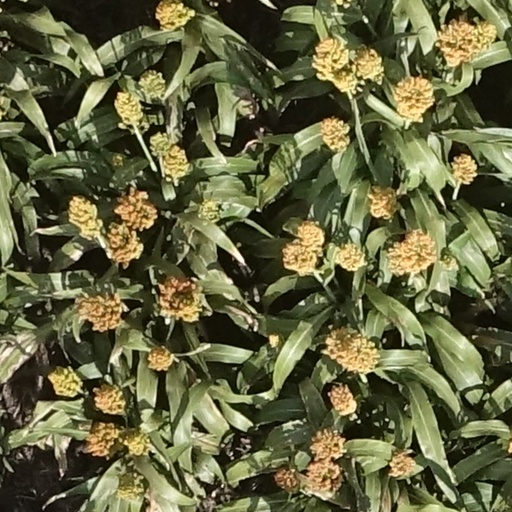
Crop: sorghum